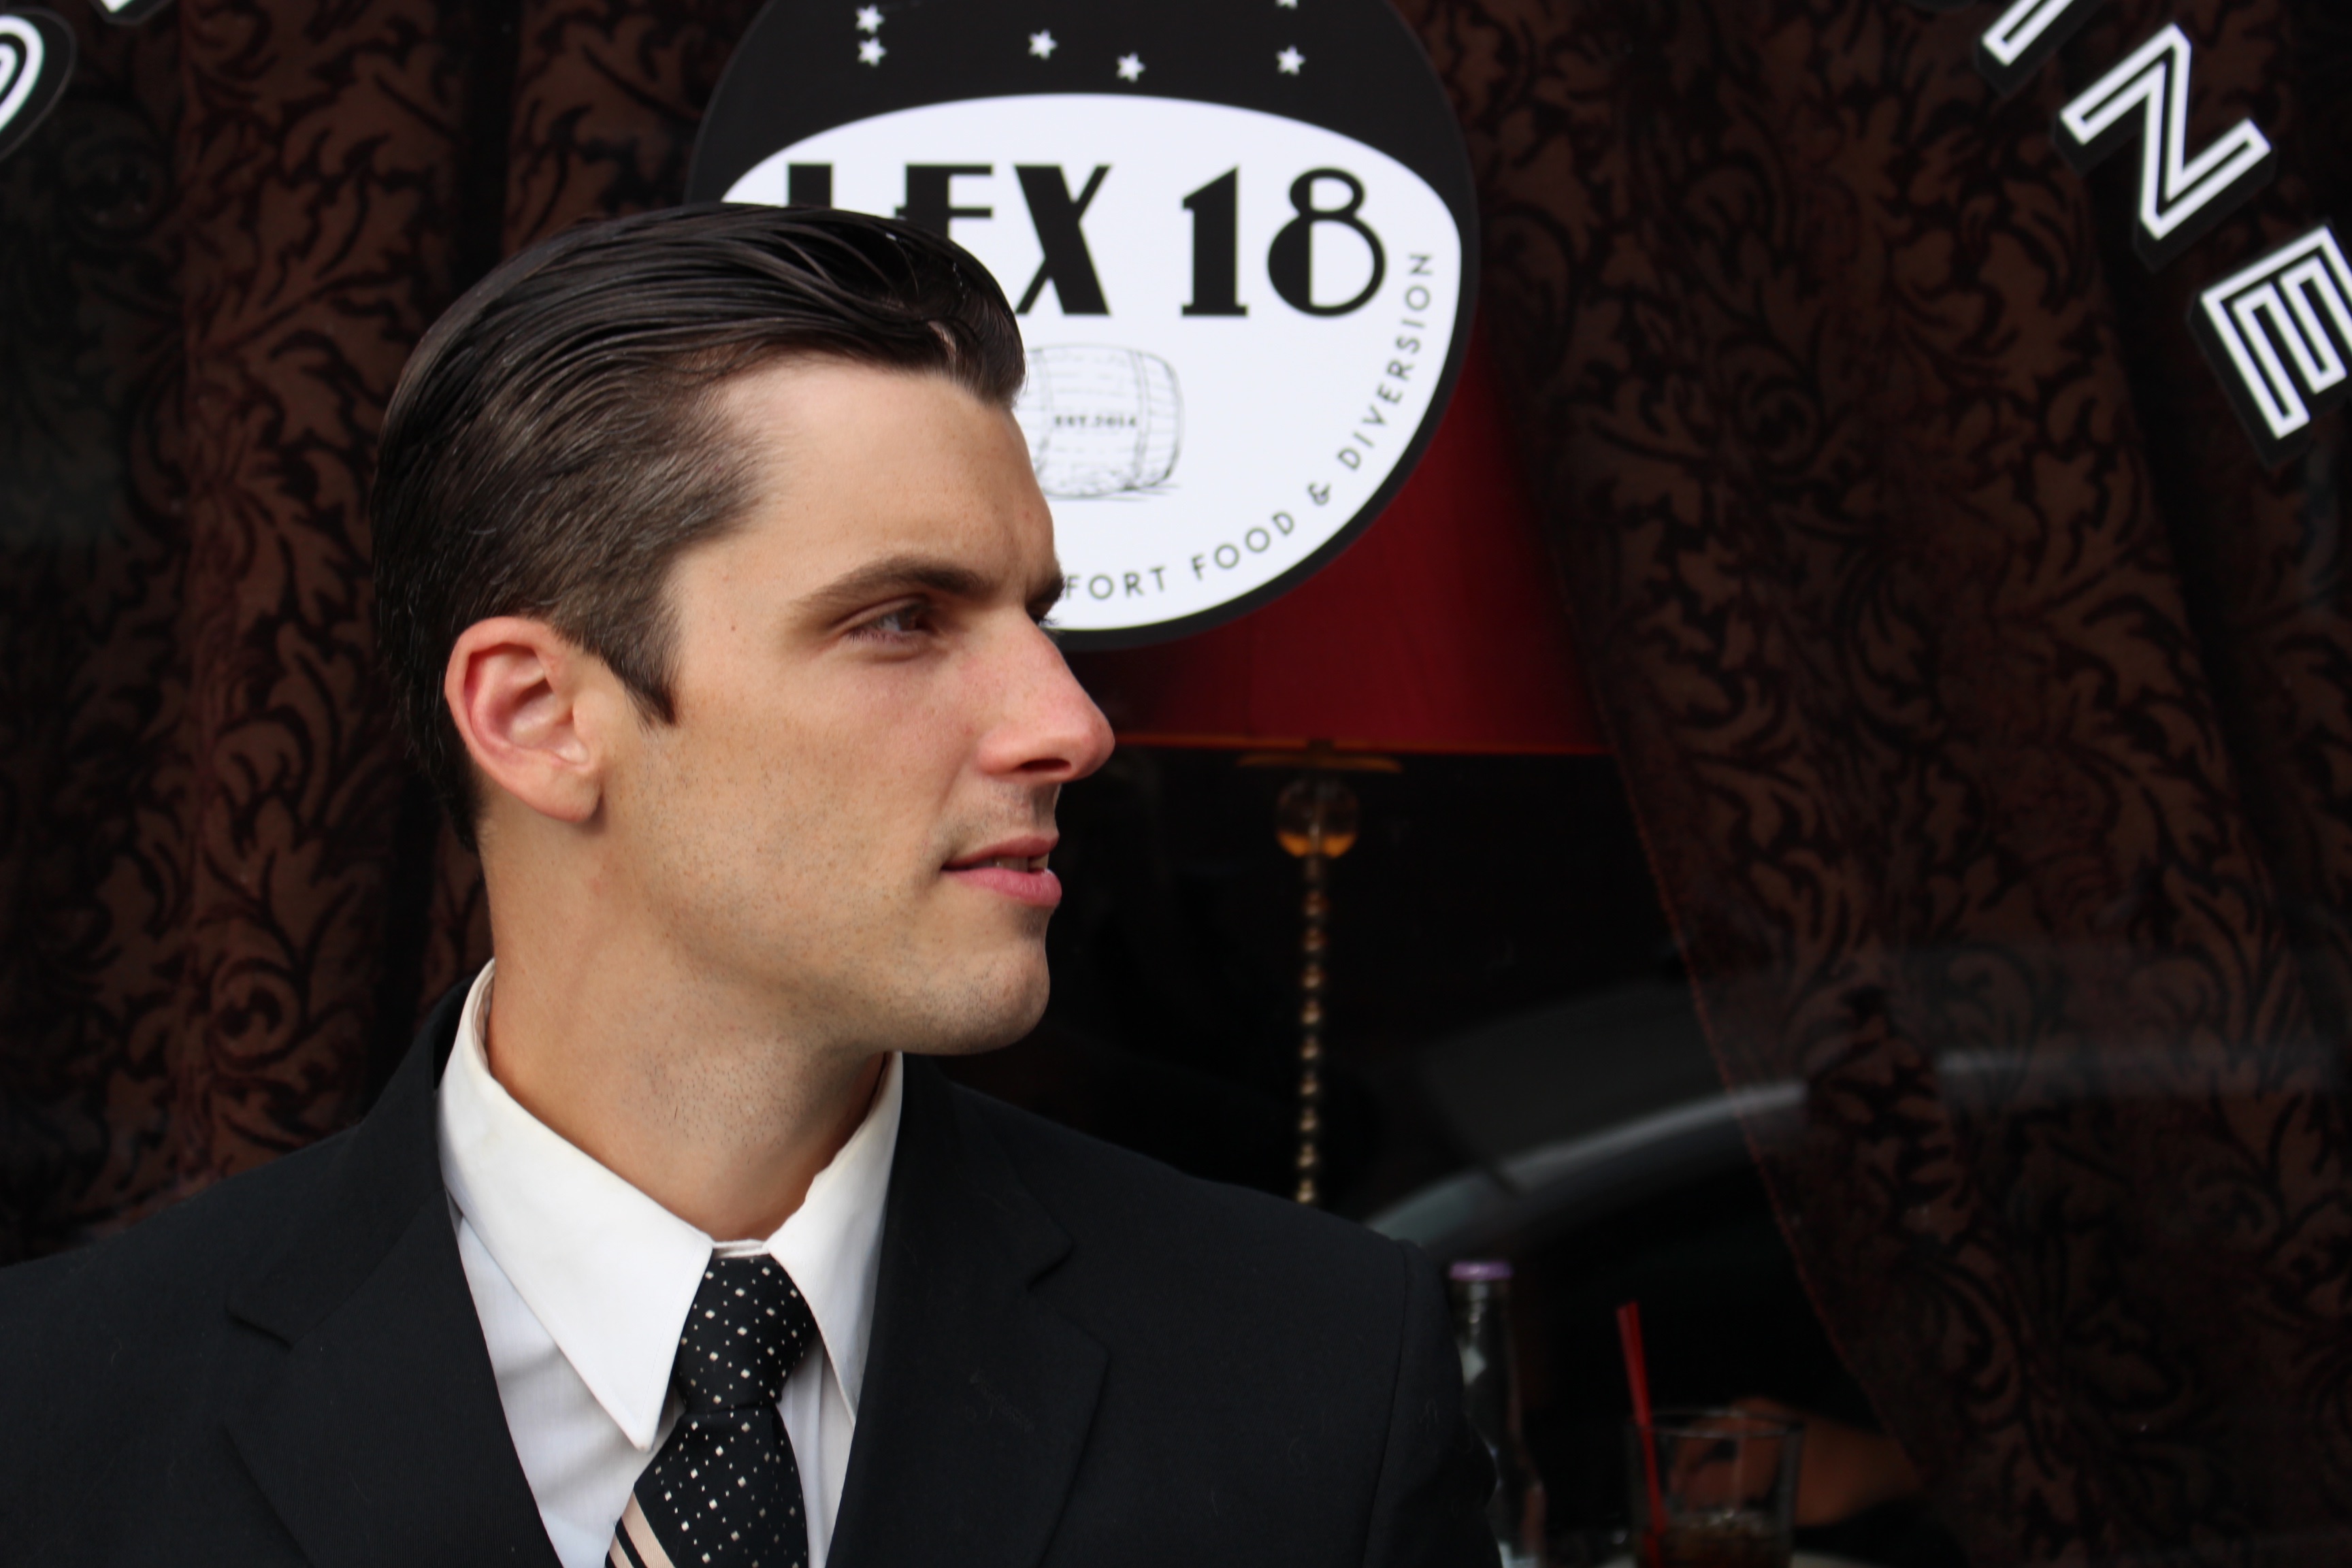
person